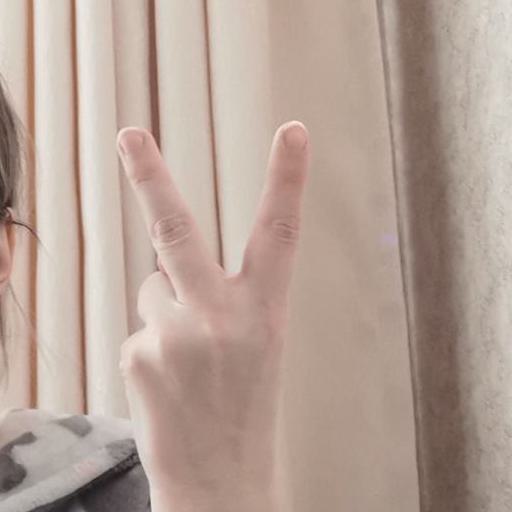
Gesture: peace_inverted